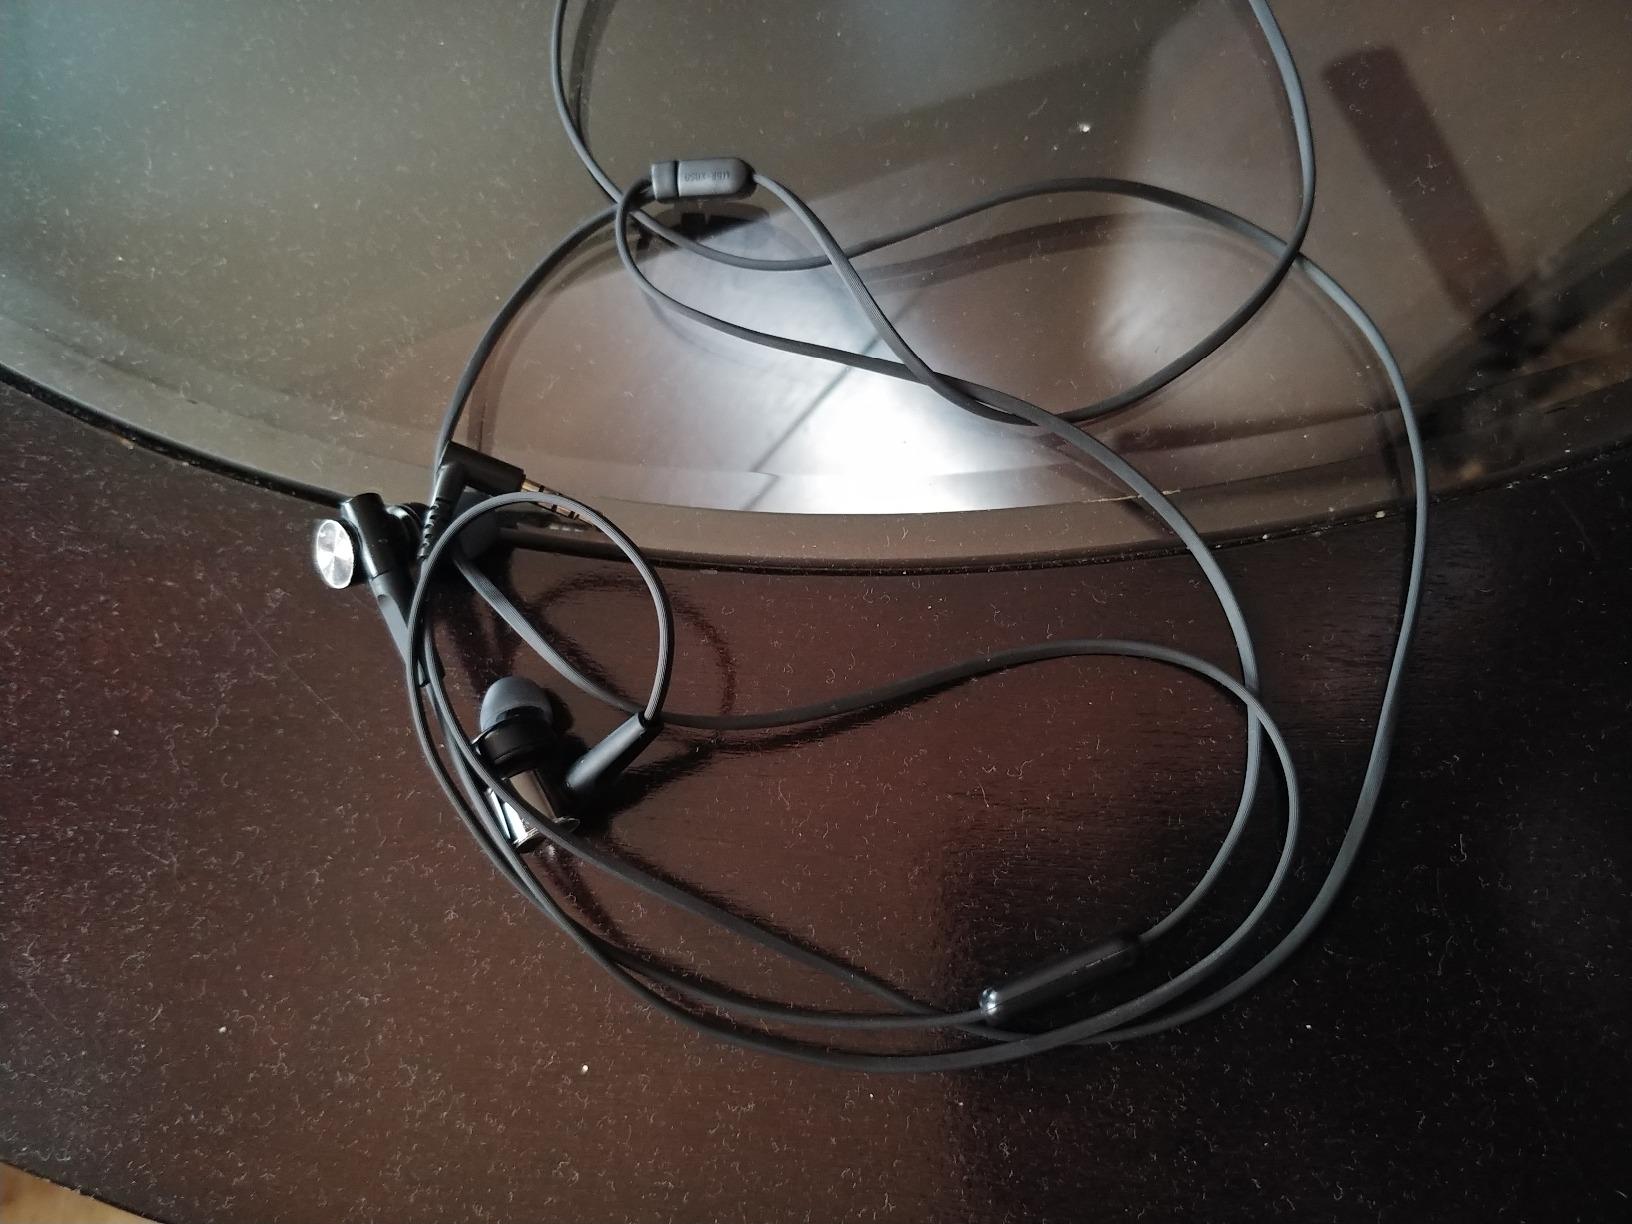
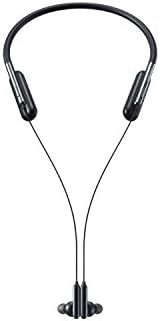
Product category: headphones
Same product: no